Gilbert Jessop

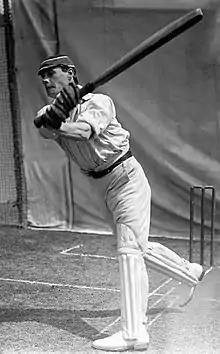
Jessop c. 1905

Jessop was born in Cheltenham, Gloucestershire. Nicknamed "The Croucher" because of his unusual hunched stance at the crease and though a stocky build at 5'7" and 11 stone, he remained a fast bowler through his career. He was also a powerful driver, cutter and hooker. The Fifth Test at The Oval in August 1902, known as "Jessop's match", highlighted Jessop's ability to play quickly. England had an unlikely one-wicket victory against a quality Australian side who set England 263 to win in the fourth innings. Jessop came to the crease with England at 48 for 5. He scored his first 50 runs in 43 minutes and reached his century in 75 minutes. He was eventually dismissed after 77 minutes for 104, which included 17 fours and an all-run five. Many of the fours had well cleared the boundary, but the laws of cricket in 1902 meant that to obtain six runs the ball had to be hit out of the ground. One of these "fours" was caught on the players' balcony. A newspaper managed to keep a detailed record of his innings, which shows that Jessop reached his hundred off 76 balls – one of the fastest Test centuries of all time.